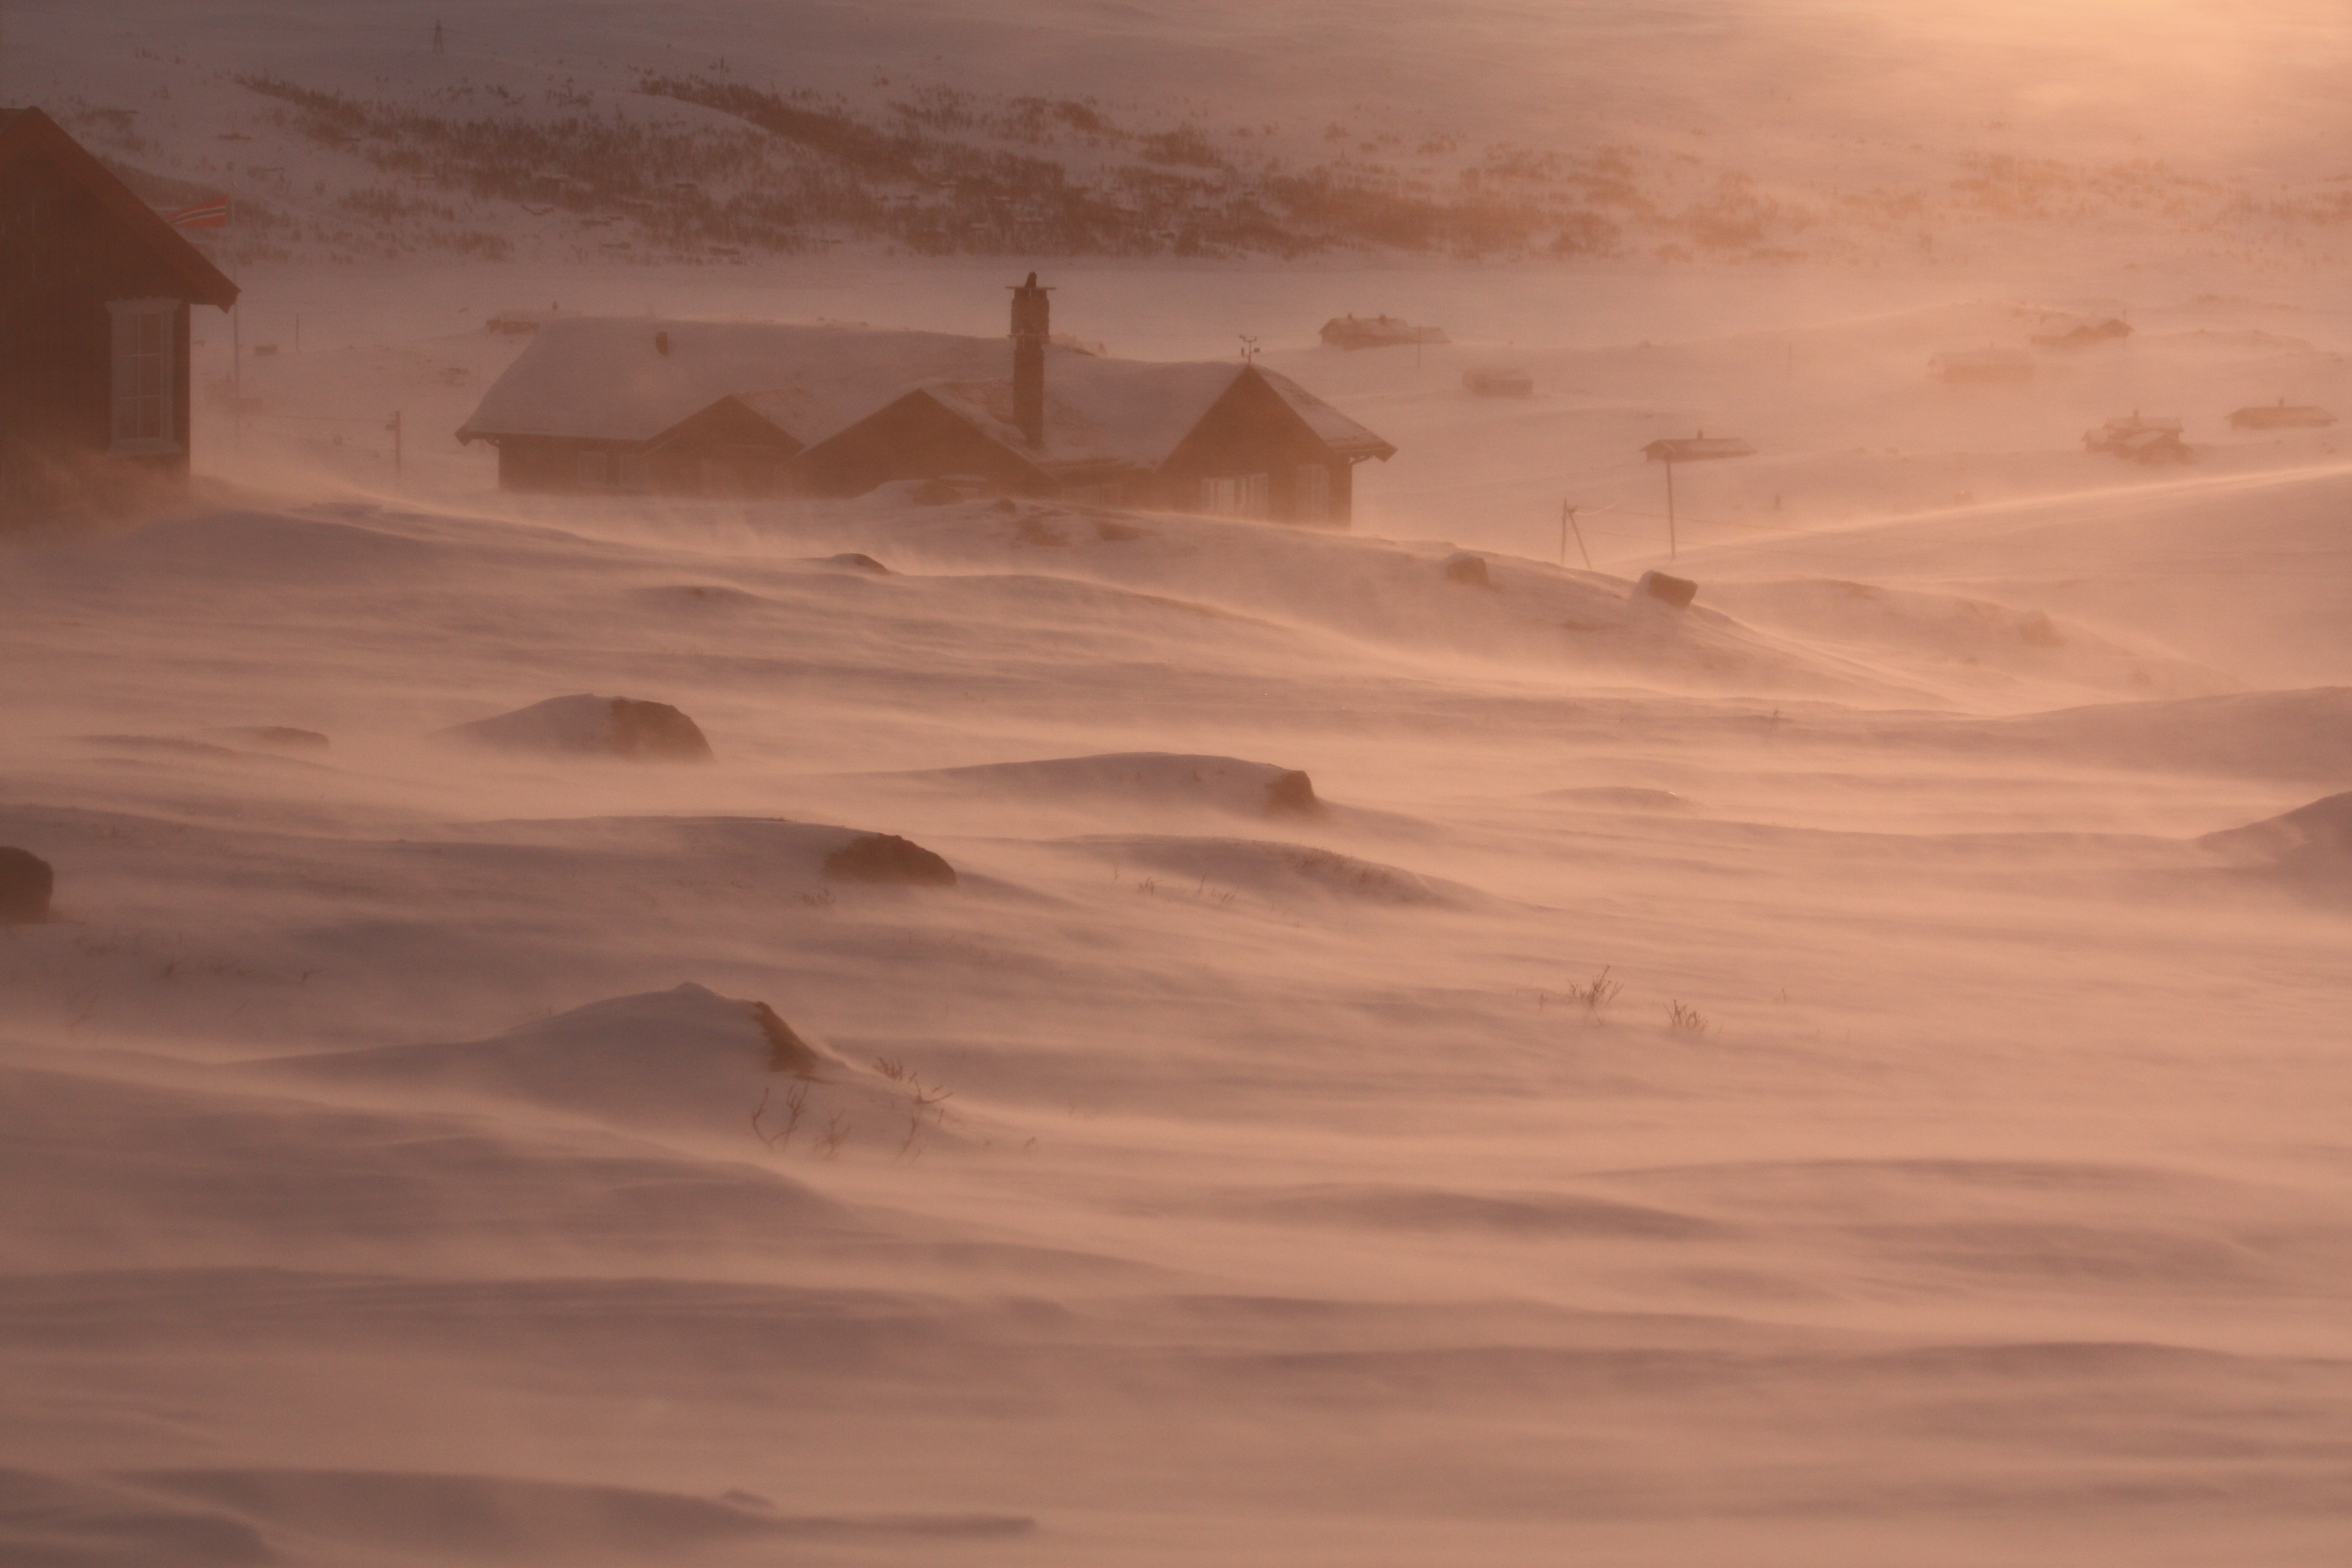
landscape, sea, outdoor, sand, horizon, mountain, snow, cold, winter, cloud, sky, sunrise, sunset, white, morning, desert, wave, wind, dawn, storm, sunny, cabins, norway, nobody, natural environment, atmospheric phenomenon, aeolian landform, wind wave